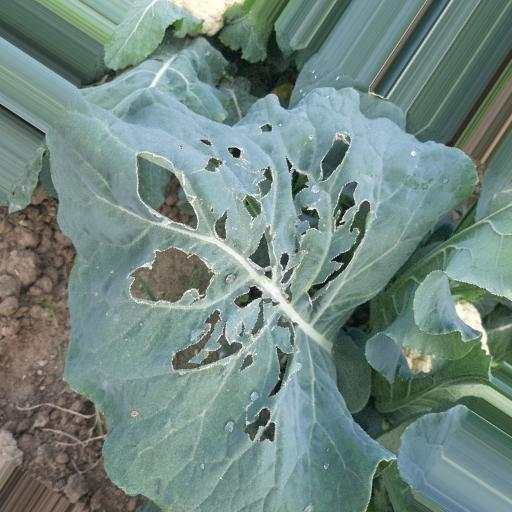
Label: Black Rot